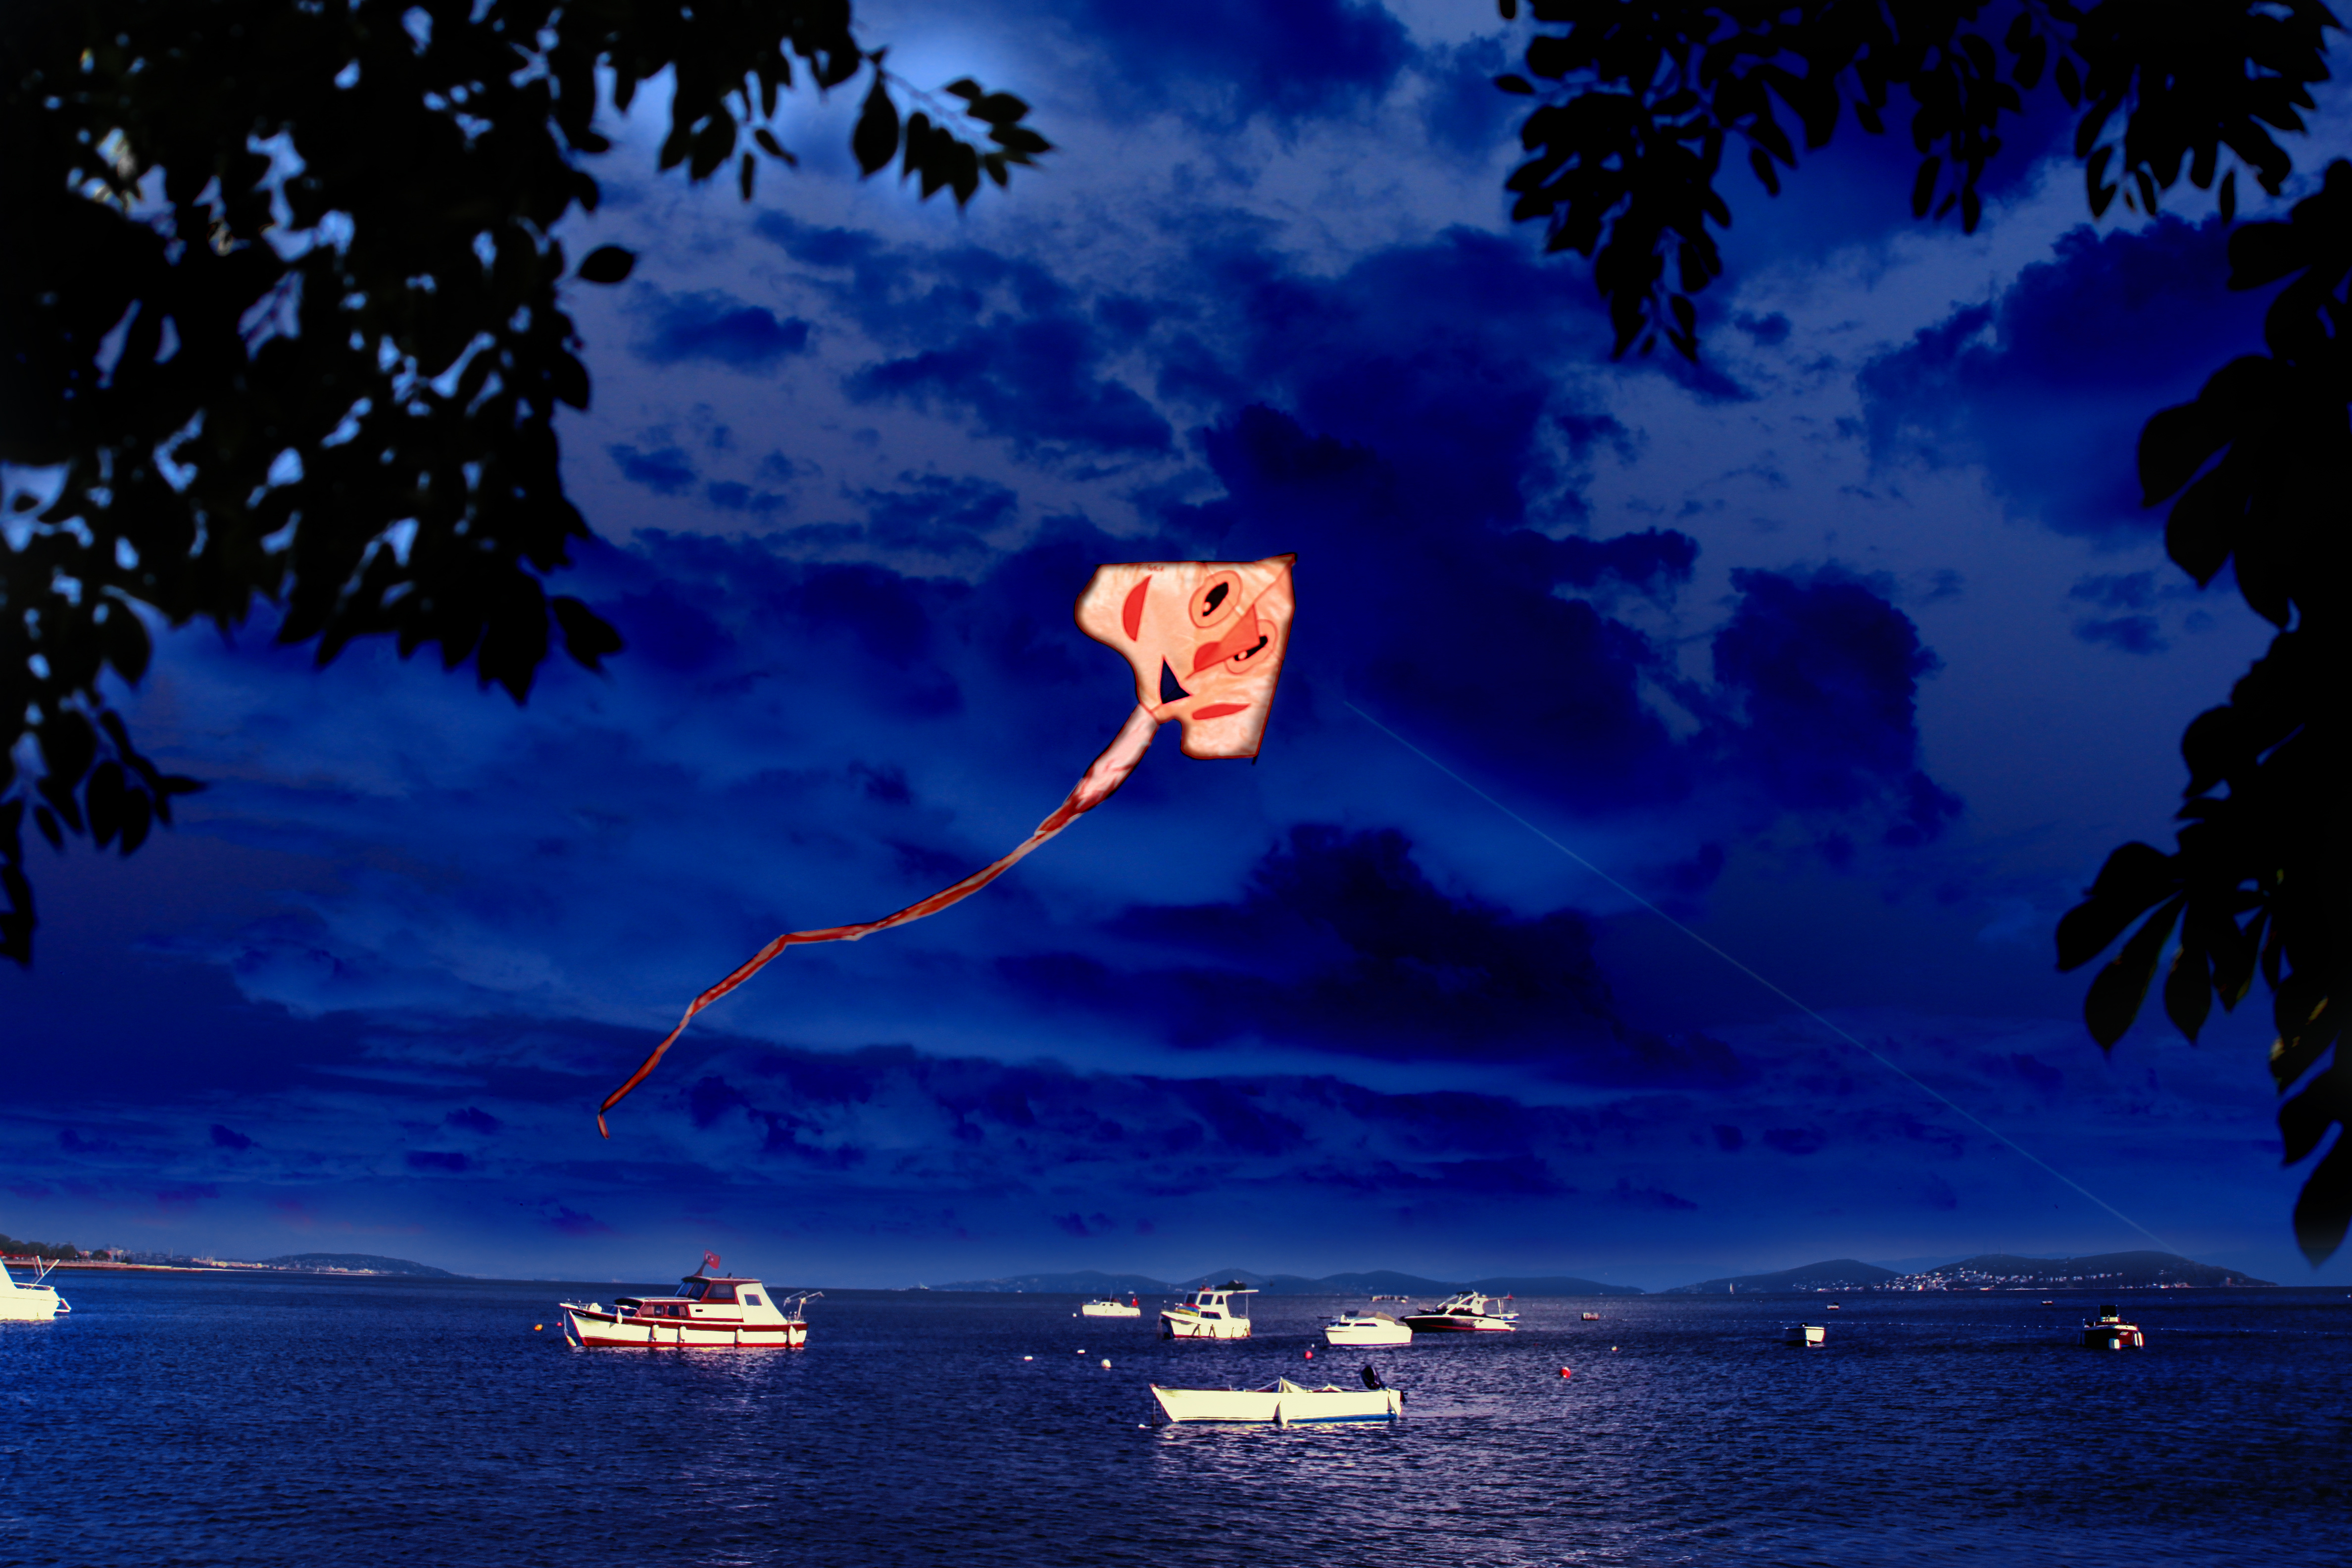
sea, water, ocean, sky, night, dusk, kite, moonlight, clouds, boats, saariysqualitypictures, screenshot, computer wallpaper